Hobart

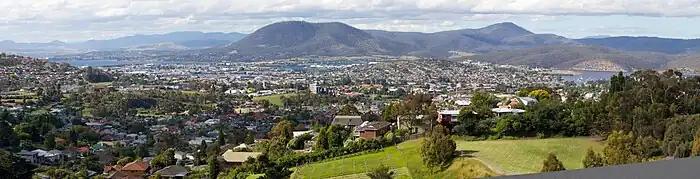
Panorama of the Hobart metropolitan area from Mount Stuart. In the background is Mount Direction with the Jordan River valley to the left and Shag Bay to the right

Hobart is located on the estuary of the River Derwent in the state's south-east. It is built predominantly on Jurassic dolerite around the foothills interspersed with smaller areas of Triassic siltstone and Permian mudstone, straddling the River Derwent.